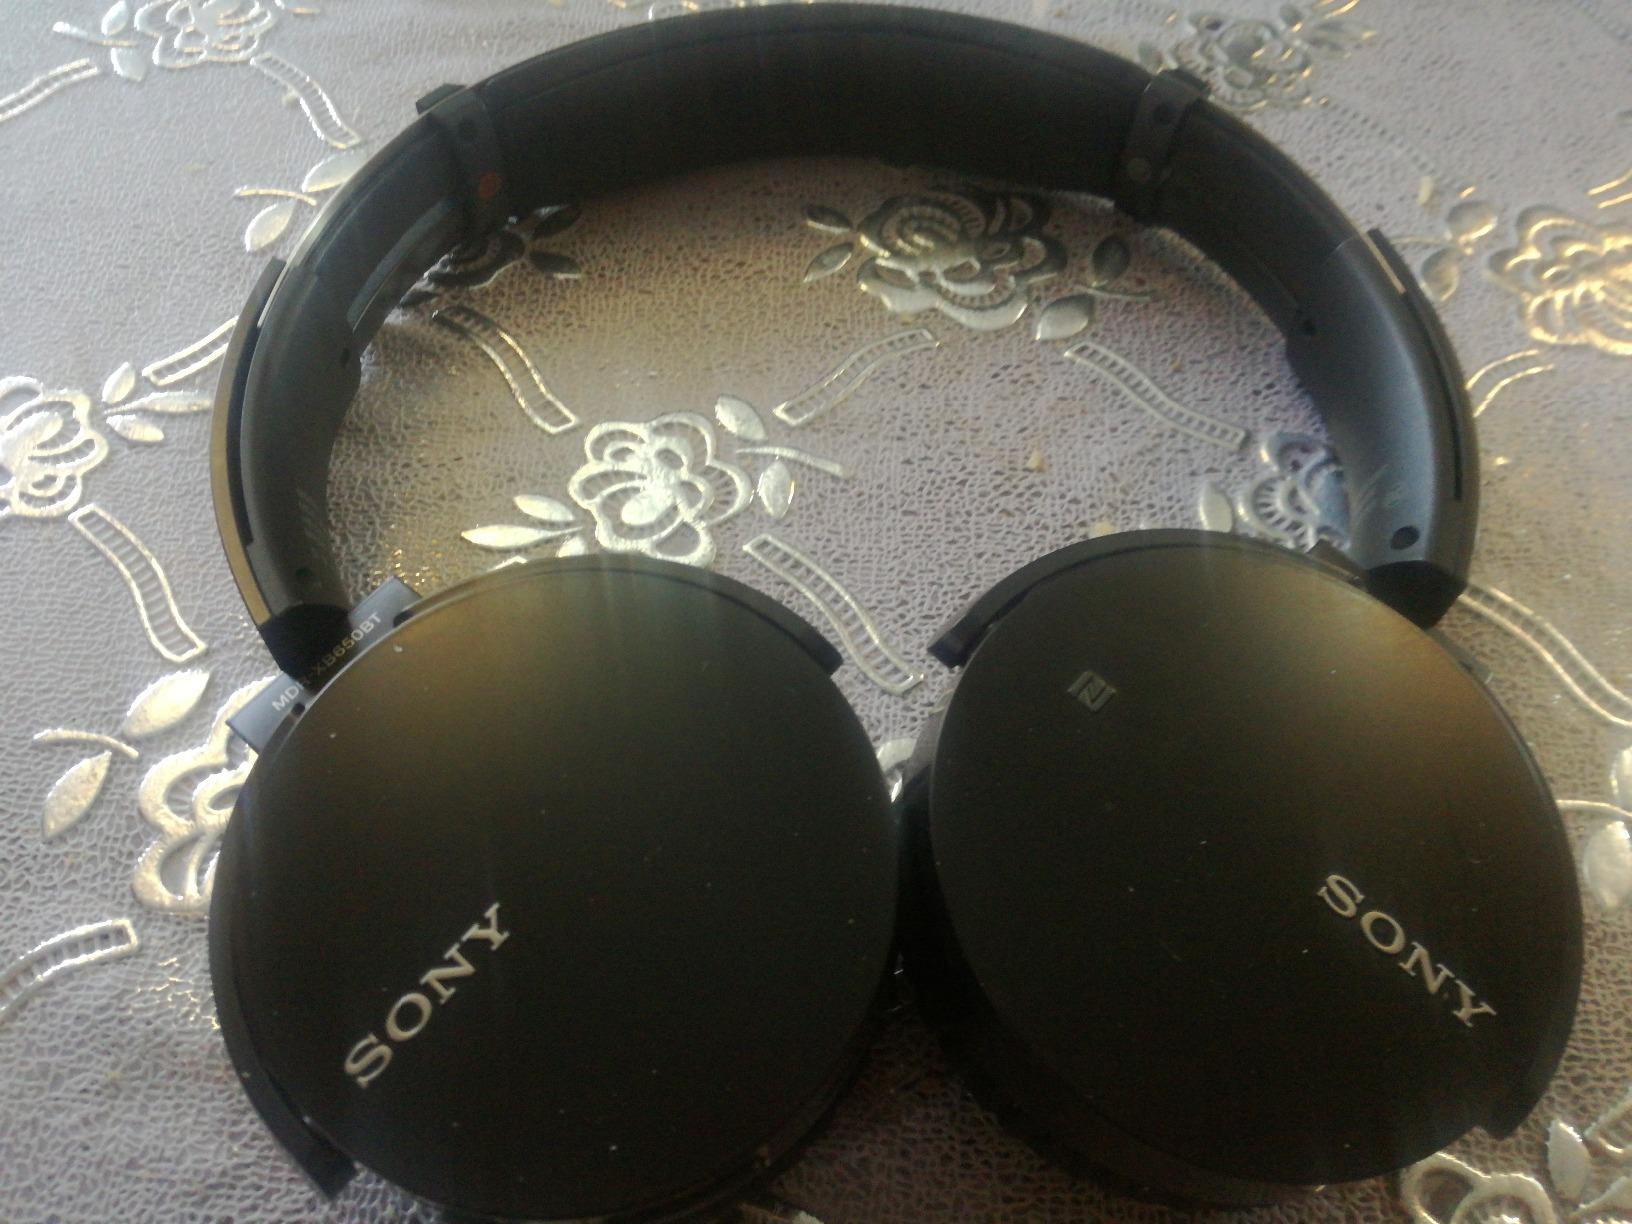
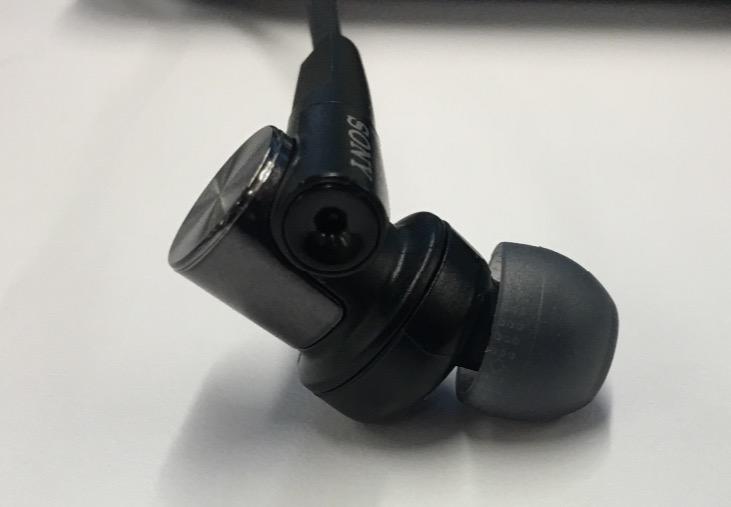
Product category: headphones
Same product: no